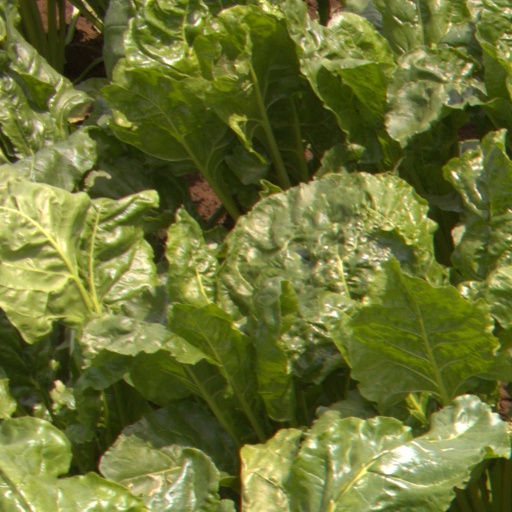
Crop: sugar beet